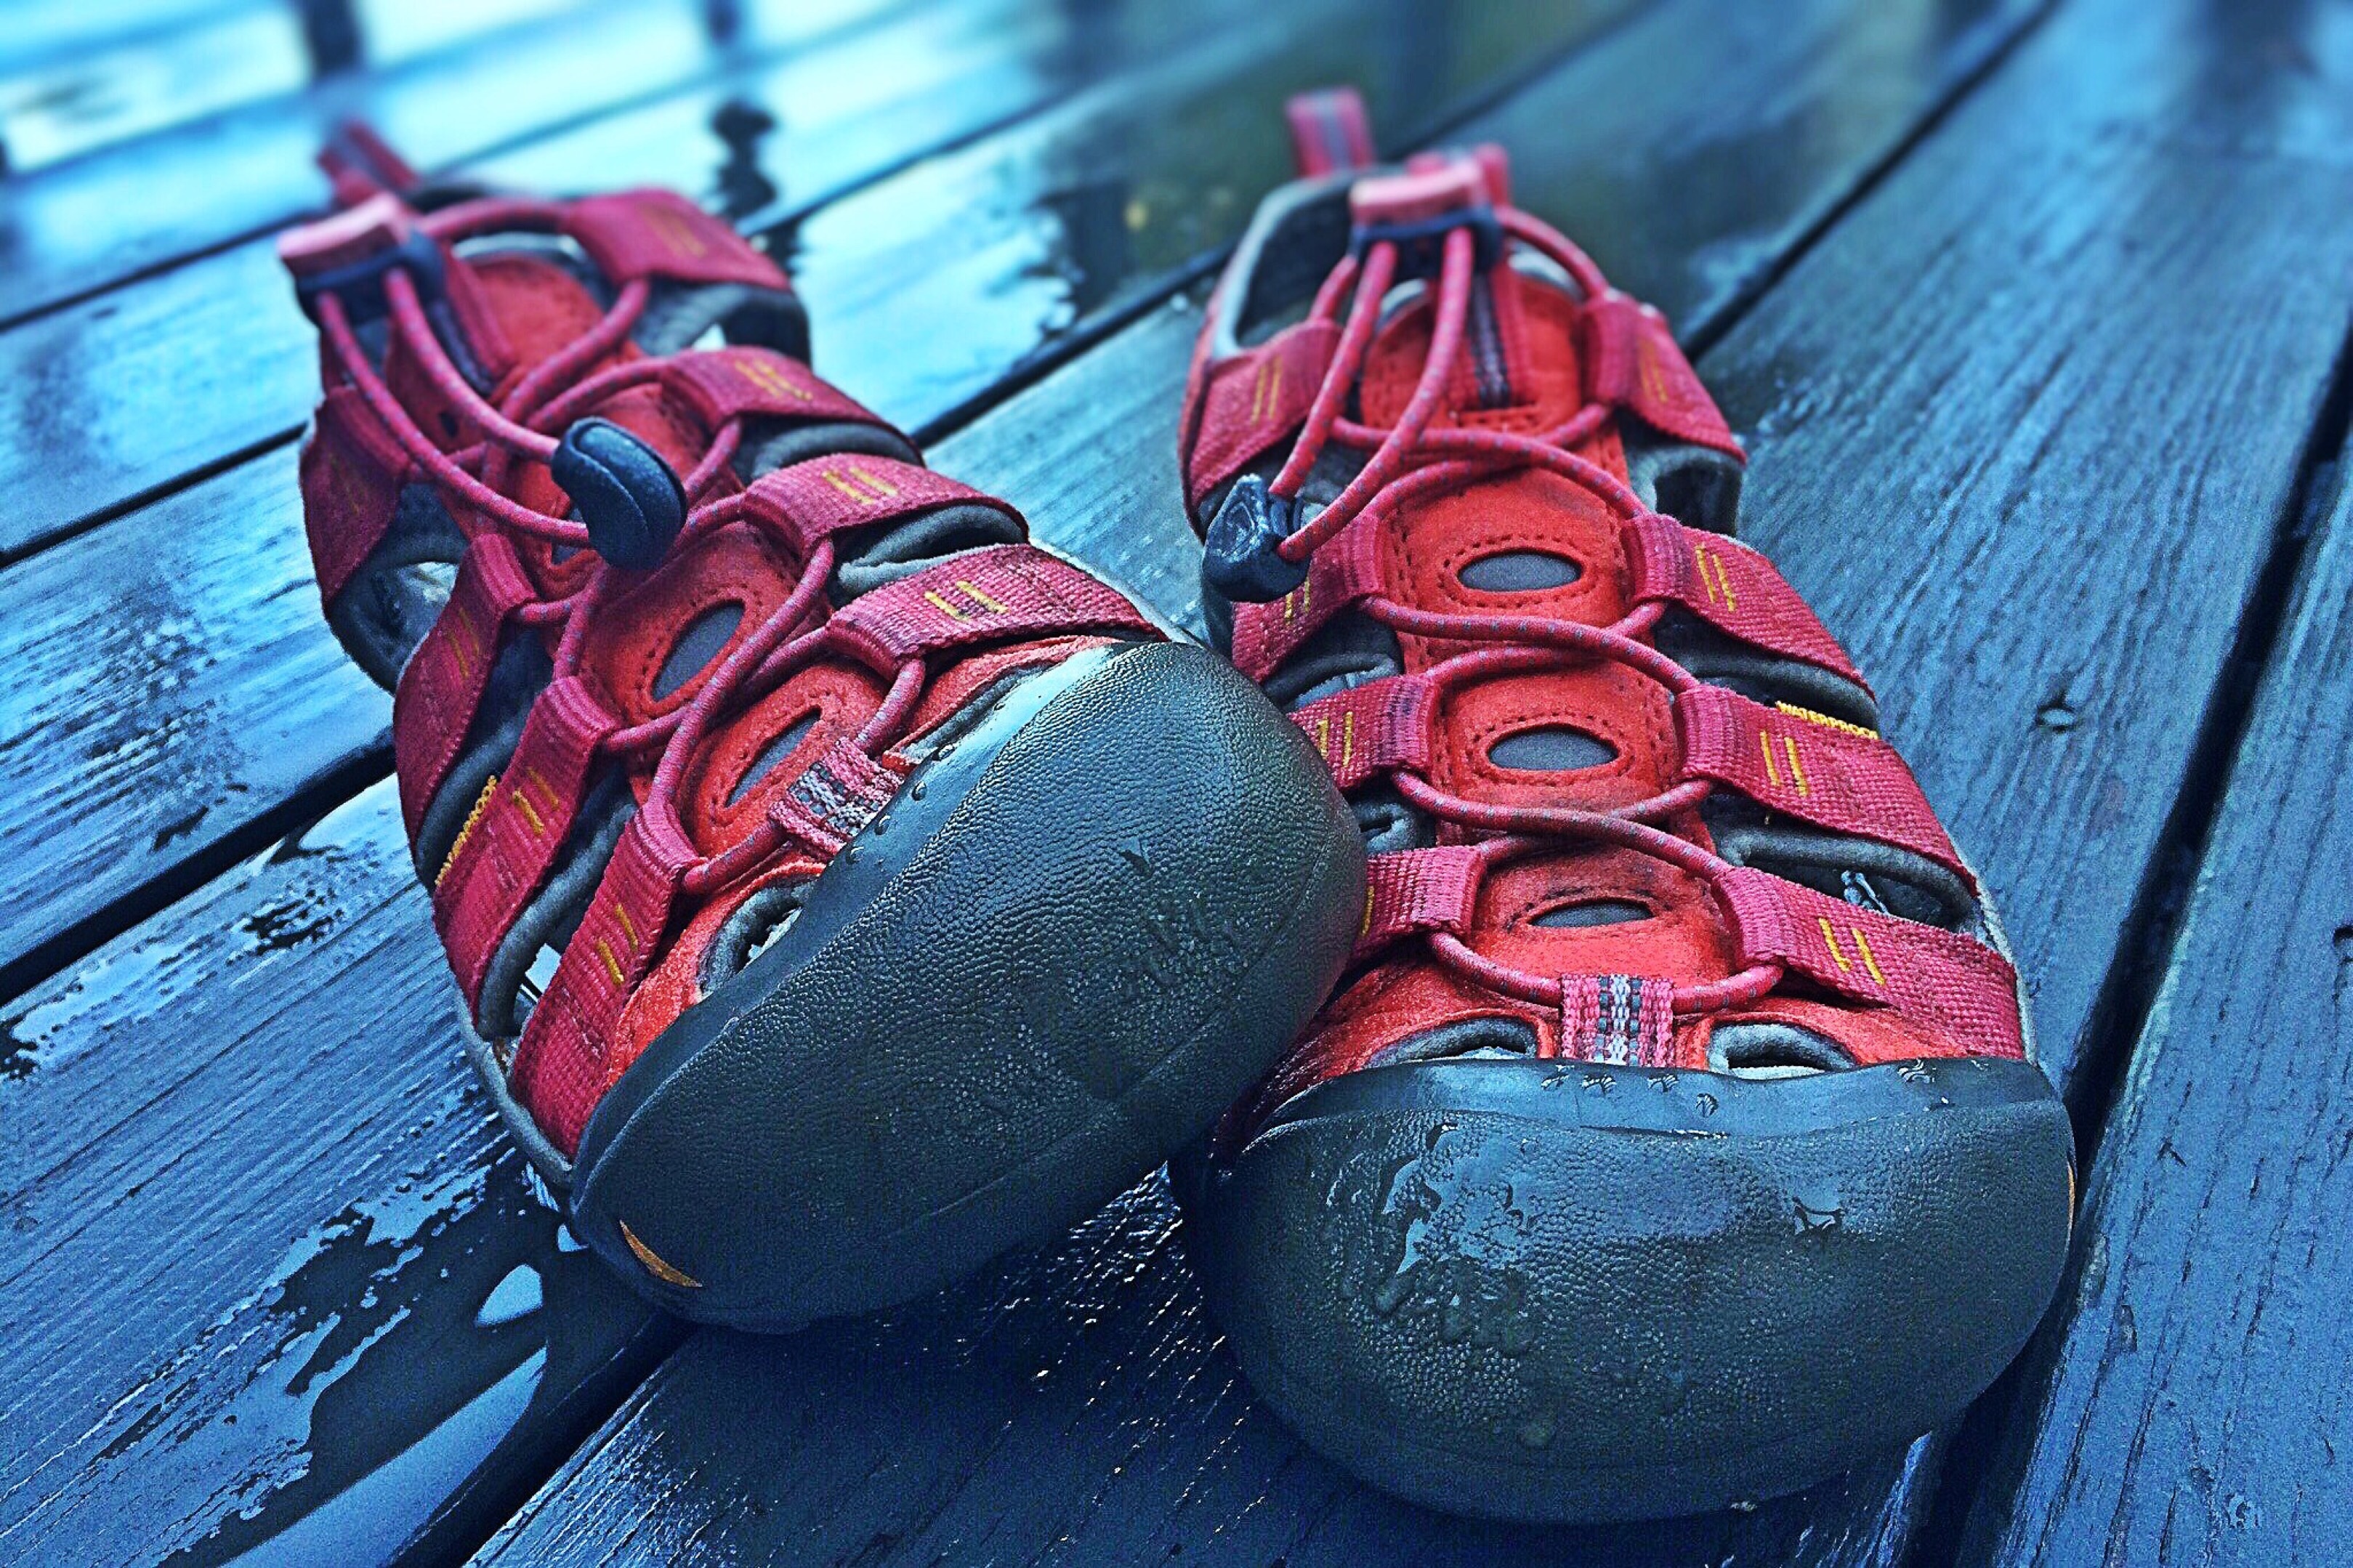
shoe, spring, red, color, blue, hipster, art, sandals, sneakers, footwear, casual, keen